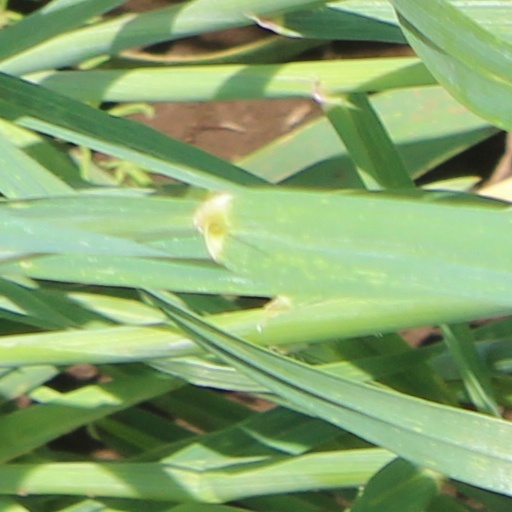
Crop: wheat